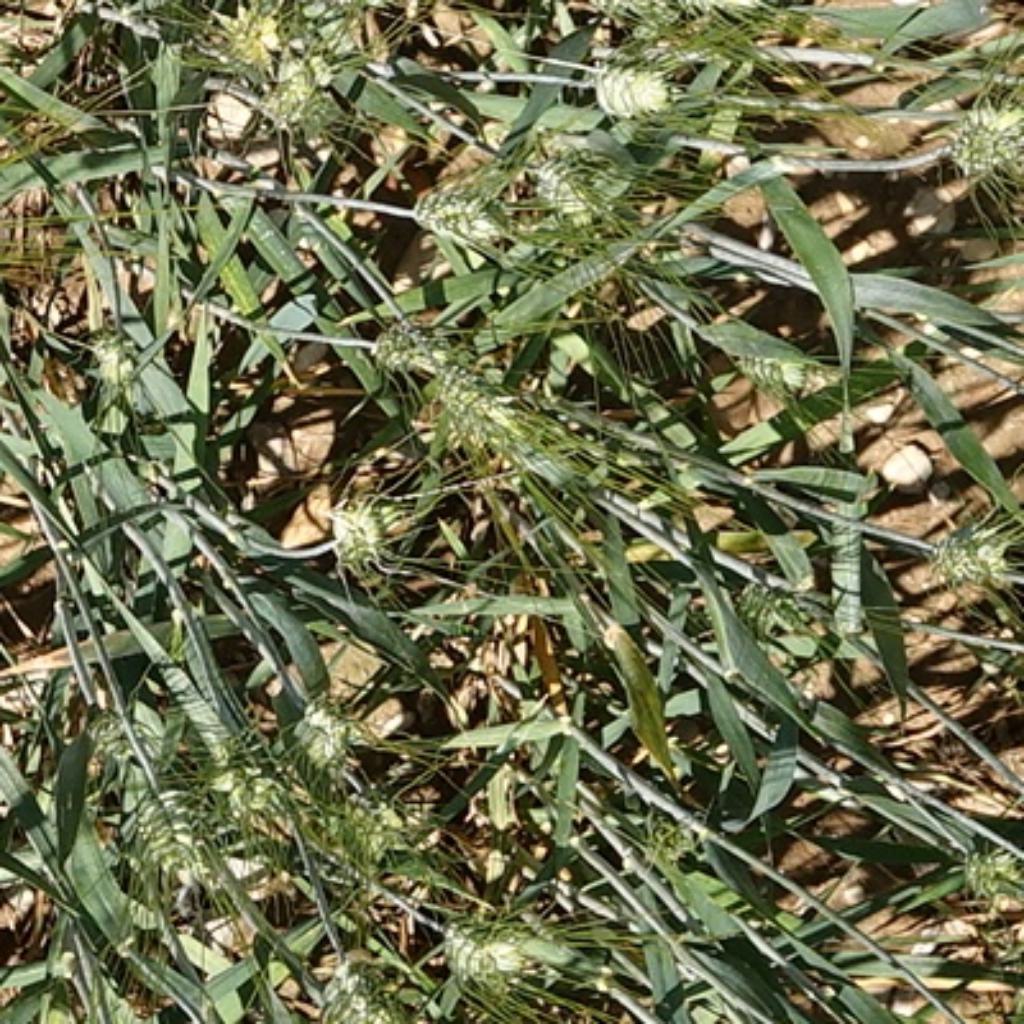
Country: France
Location: Gréoux
Wheat development stage: Filling